Battle of Gela (1943)

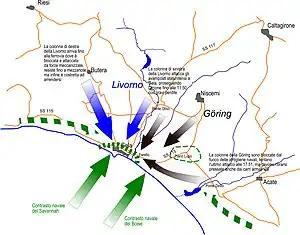
Map of Gela and surrounding area show troop movements.

The larger transports sailed from Oran on 5 July as convoy NCF 1 and were screened by destroyers as they hugged the African coast eastbound while the gunfire support cruisers sailed on a parallel course as a covering force to the north. The LSTs, LCIs, LCTs and patrol craft sailed directly from Tunisia as convoys TJM 1 and TJS 1. The convoys were spotted and all German forces on Sicily were alerted at 18:40 on 9 July. Beaufort scale force 7 winds created seas causing widespread seasickness among the embarked troops. Winds moderated on the evening of 9 July as ships divided into task forces C, H, and K and proceeded to assigned anchorages off the Sicilian coast. As the ships anchored, airborne troops of the 505th Infantry Regiment were scattered by wind and aircraft navigation errors. Fewer than 200 of the 3,400 paratroopers were able to reach the strategic Piano Lupo highland before the defending Livorno Division arrived.